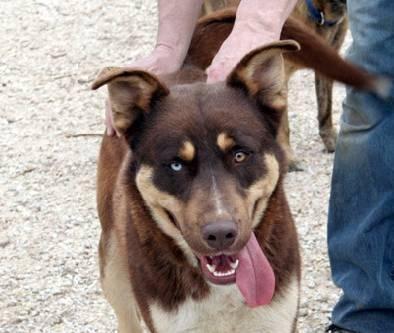
dog